Nessa Cohen

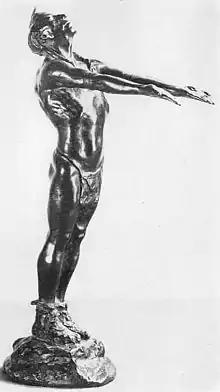
Nessa Cohen, "Sunrise," bronze, exhibited at the 1913 International Exhibition of Modern Art

Cohen was born on December 11, 1884, in New York City. Her parents were Pauline and Adolph Cohen, who were both of German and Russian heritage. Her father was a lawyer born in Germany. She had an older sister named Sadie.